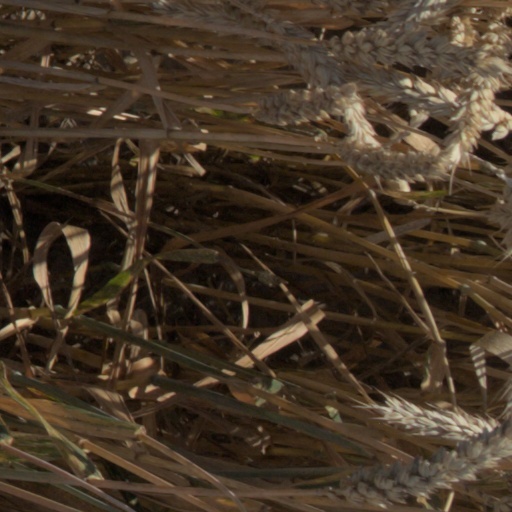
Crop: wheat